Confederate States Army

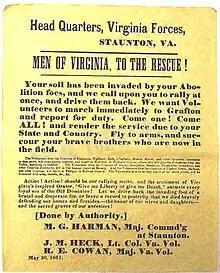
An 1861 Confederate recruiting poster from Virginia, urging men to join the Confederate cause and fight off the Union Army, which it refers to as a "brutal and desperate foe"

In his 2010 book "Major Problems in the Civil War", historian Michael Perman says that historians are of two minds on why millions of men seemed so eager to fight, suffer and die over four years: